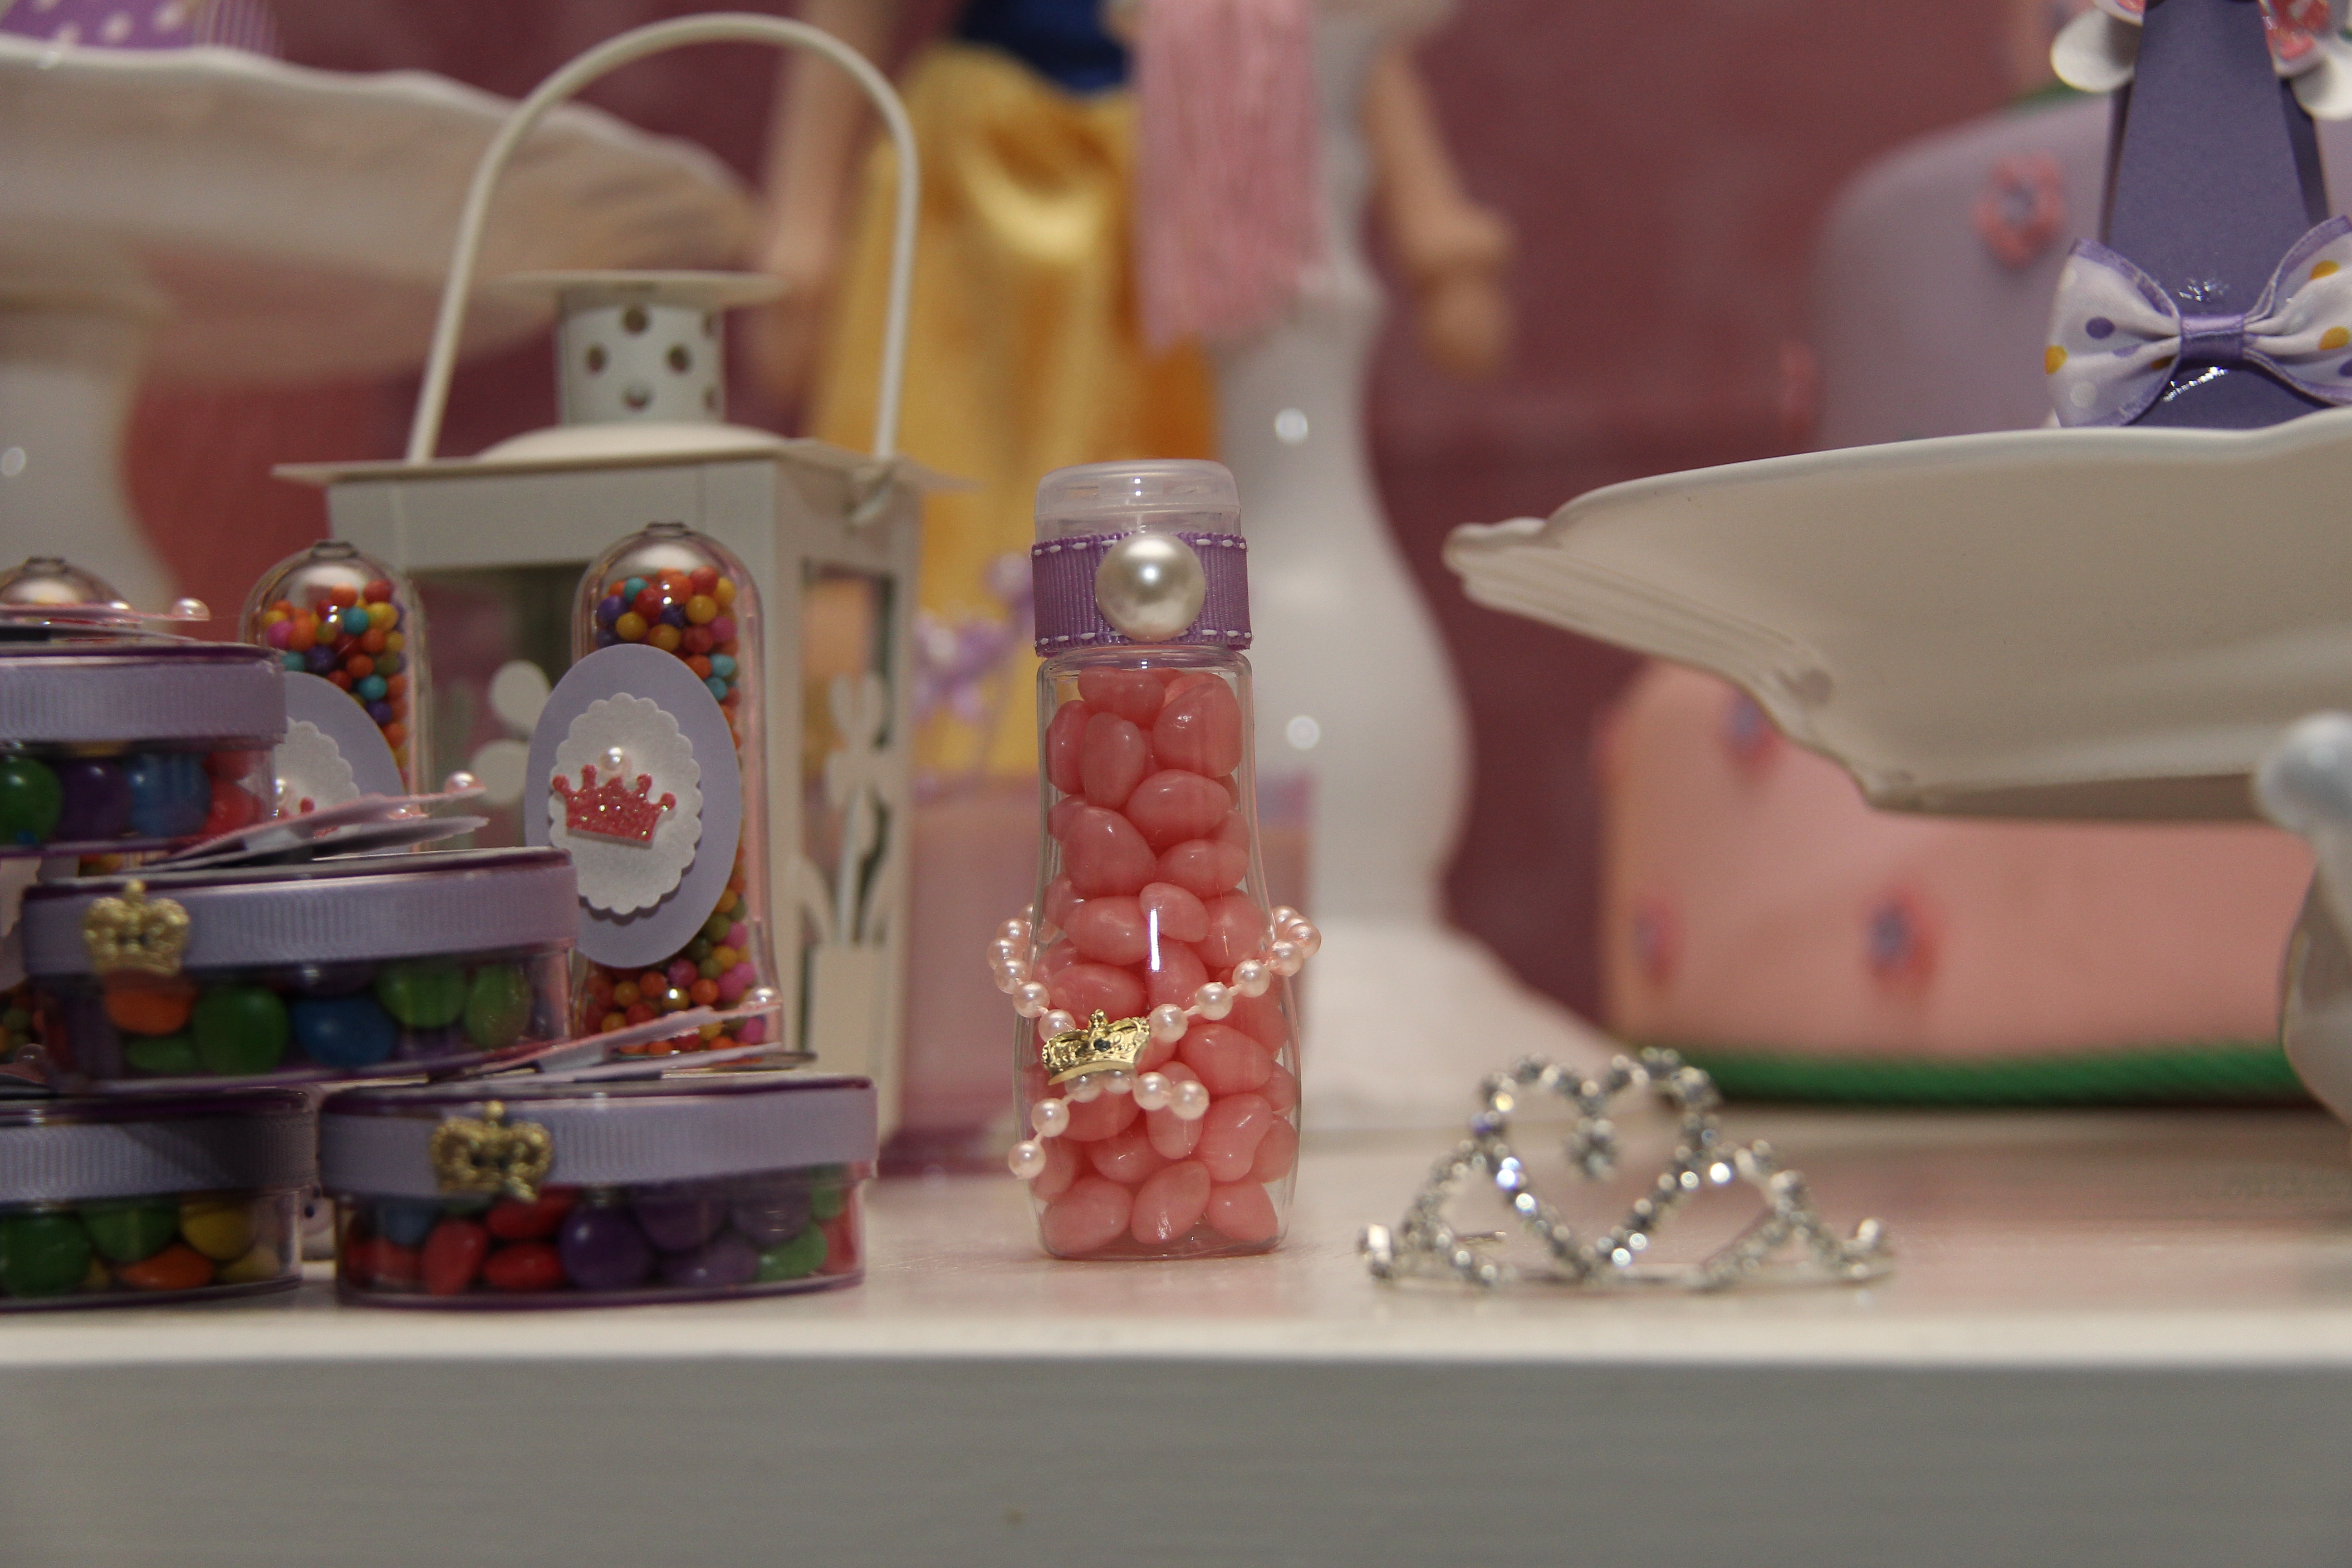
pink, toy, miniature, girls, sweets, party, candy, day, princess, birthday, sweetness, cololorful